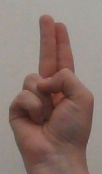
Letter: taa